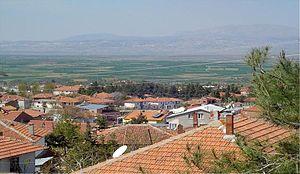
Baklan est une ville et un district de la province de Denizli dans la région égéenne en Turquie.